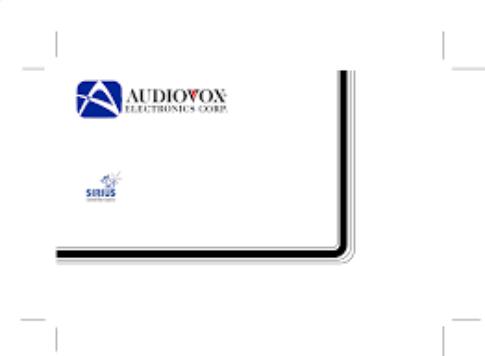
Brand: Audiovox
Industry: Electronic